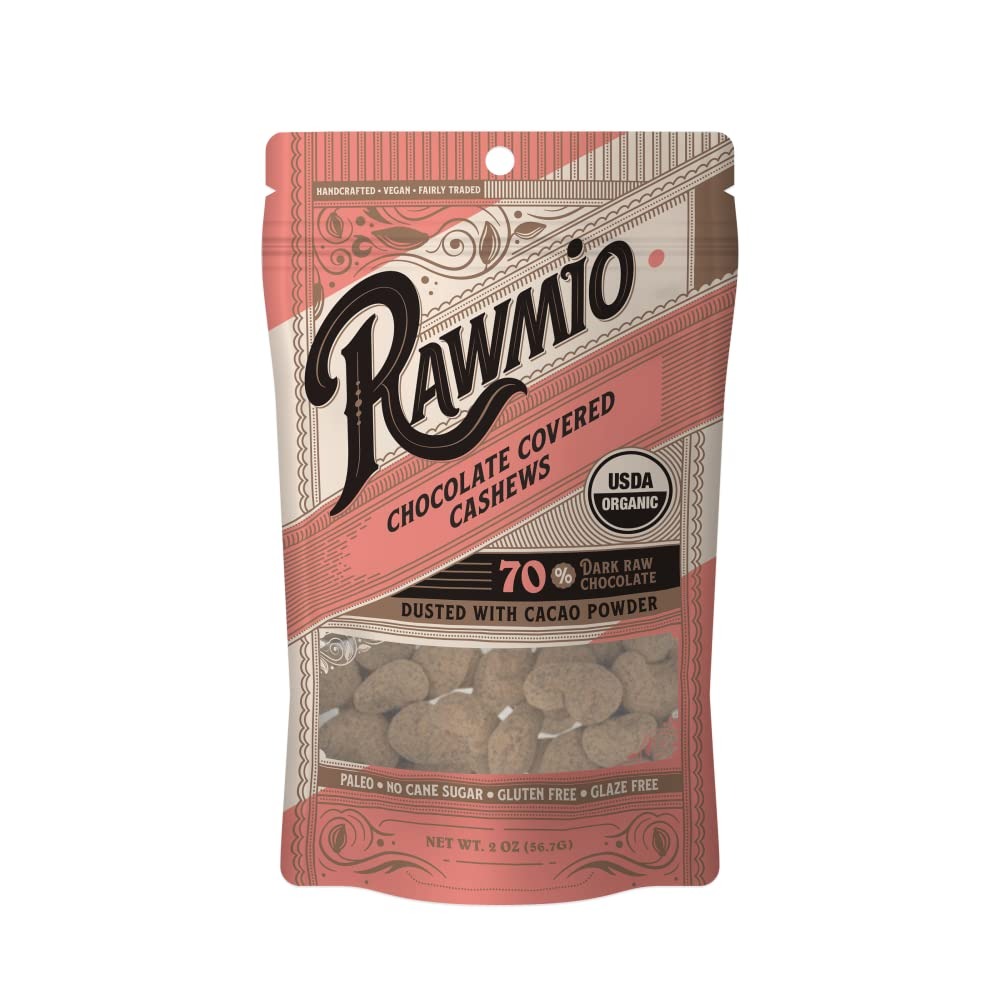
Item Name: Rawmio Chocolate Covered Cashews - Organic, Raw, Vegan, 70% Dark Chocolate, 1 Pack, 2 oz.
Bullet Point 1: Whether you're a chocolate fan or want to complement your greeting with a delicious treat, our Dark Chocolate Covered Cashews are perfect for any occasion. Ideal for kids and adults, especially dark chocolate enthusiasts. This is an excellent choice for traveling, hikes, lunch boxes, and mid-afternoon snacks.
Bullet Point 2: Our Chocolate Covered Cashews are a high quality product, made with minimal processing, using only plant-based ingredients. It contains no fillers or artificial ingredients, ensuring a pure and authentic taste experience.
Bullet Point 3: Contains 70% of dark raw chocolate. The composition includes: Peruvian Raw Chocolate (Raw Cacao Nibs, Coconut Sugar, Raw Cacao Butter), Raw Cashews, and Raw Cacao Powder.
Bullet Point 4: This dark chocolate-covered item is a vegan chocolate candy made with ingredients by Rawmio. It's USDA Organic, stone ground, raw, gluten-free, soy-free, flour-free, and dairy-free.
Bullet Point 5: Fairly Traded Cacao only. We are for fair prices and preserving ethical consumption principles. WCO seeks the industry to support the livelihoods of small farmers and families by promoting fair trade practices.
Product Description: Try the perfect combination of creamy organic cashews and rich chocolate with our Chocolate Covered Cashews! We take organic goodness straight from nature and generously coat it in a classic confection-like coating of raw chocolate bliss without any glazes, refined sugars, or additives. Our artisanal methods and wholesome ingredients make these chocolate-covered organic cashews a tasty and completely guilt-free candy that you enjoy anytime. Plus, they're produced in a raw, vegan, certified organic facility, ensuring that only the best ingredients go into each bite. Our Chocolate Covered Cashews are also allergy-friendly, as they're processed in a facility that doesn't handle aflatoxin peanuts, soy, gluten, or dairy. However, they may contain naturally occurring shells and pit fragments, so please be aware if you have any allergies. Perfect for snacking on-the-go, adding to your favorite trail mix, or as a delicious addition to your dessert recipe, our Chocolate Covered Cashews will surely become your new favorite treat. We're committed to promoting ethical consumption and sustainable livelihoods, so we source only the highest quality ingredients and support small farmers and families through fair trade practices.
Value: 2.0
Unit: Ounce

Price: 4.49